1979 Australian Drivers' Championship

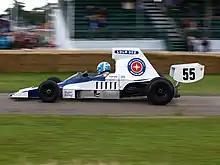
Johnnie Walker won the championship driving a Lola T332, similar to the example pictured above

Sources of the time differ as to the actual name of the championship with both Australian Drivers' Championship and Australian Formula 1 Championship being used. "Australian Drivers' Championship" is used by Confederation of Australian Motor Sport in its historic documentation and that term has been used here.